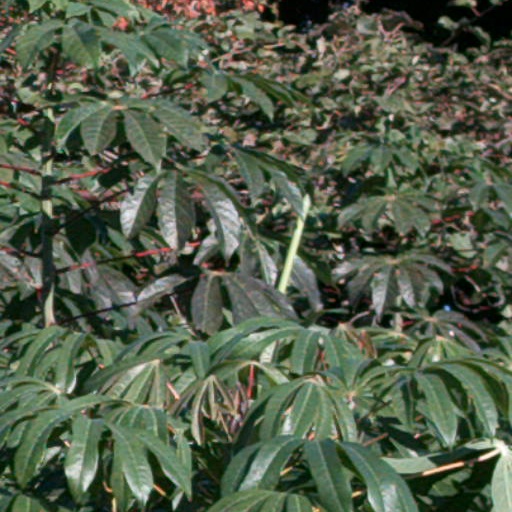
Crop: cassava